Antebellum architecture

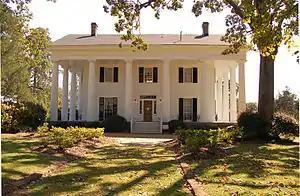
Barrington Hall is one classic example of an antebellum home.

Antebellum architecture (from Antebellum South, Latin for "pre-war") is the neoclassical architectural style characteristic of the 19th-century Southern United States, especially the Deep South, from after the birth of the United States with the American Revolution, to the start of the American Civil War. Antebellum architecture is especially characterized by Georgian, Neo-classical, and Greek Revival style homes and mansions. These plantation houses were built in the southern American states during roughly the 30 years before the American Civil War; approximately between the 1830s to 1860s.